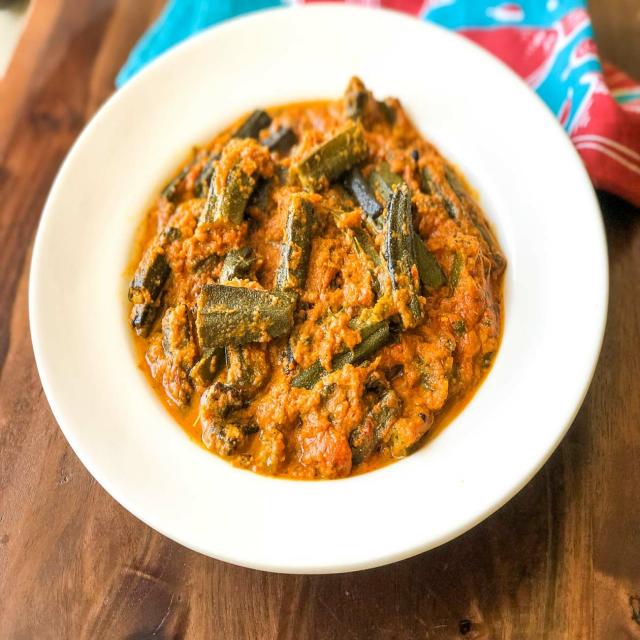
Dish: bhindi_masala